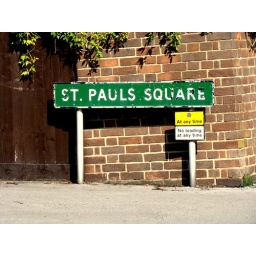
A typical street sign in the London Borough of Bromley. This is St. Pauls Square, BR1.